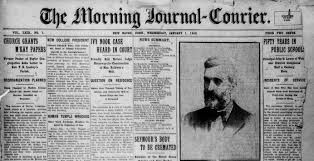
Label: paper